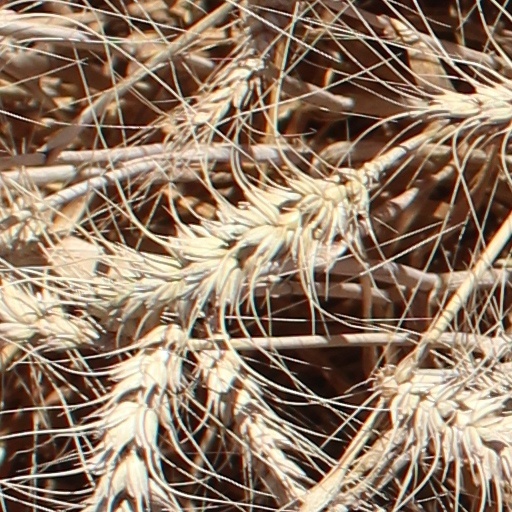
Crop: wheat